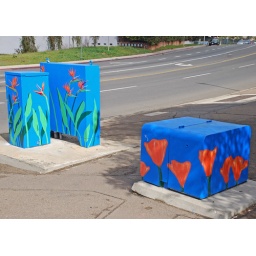
Birds of paradise and California golden poppies are depicted on utility boxes in Ocean Beach (San Diego).